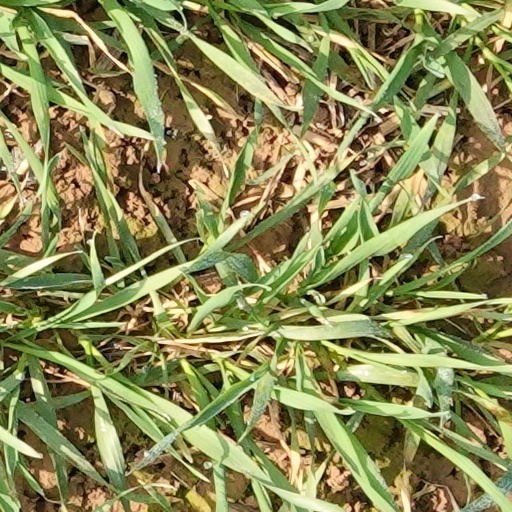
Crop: wheat